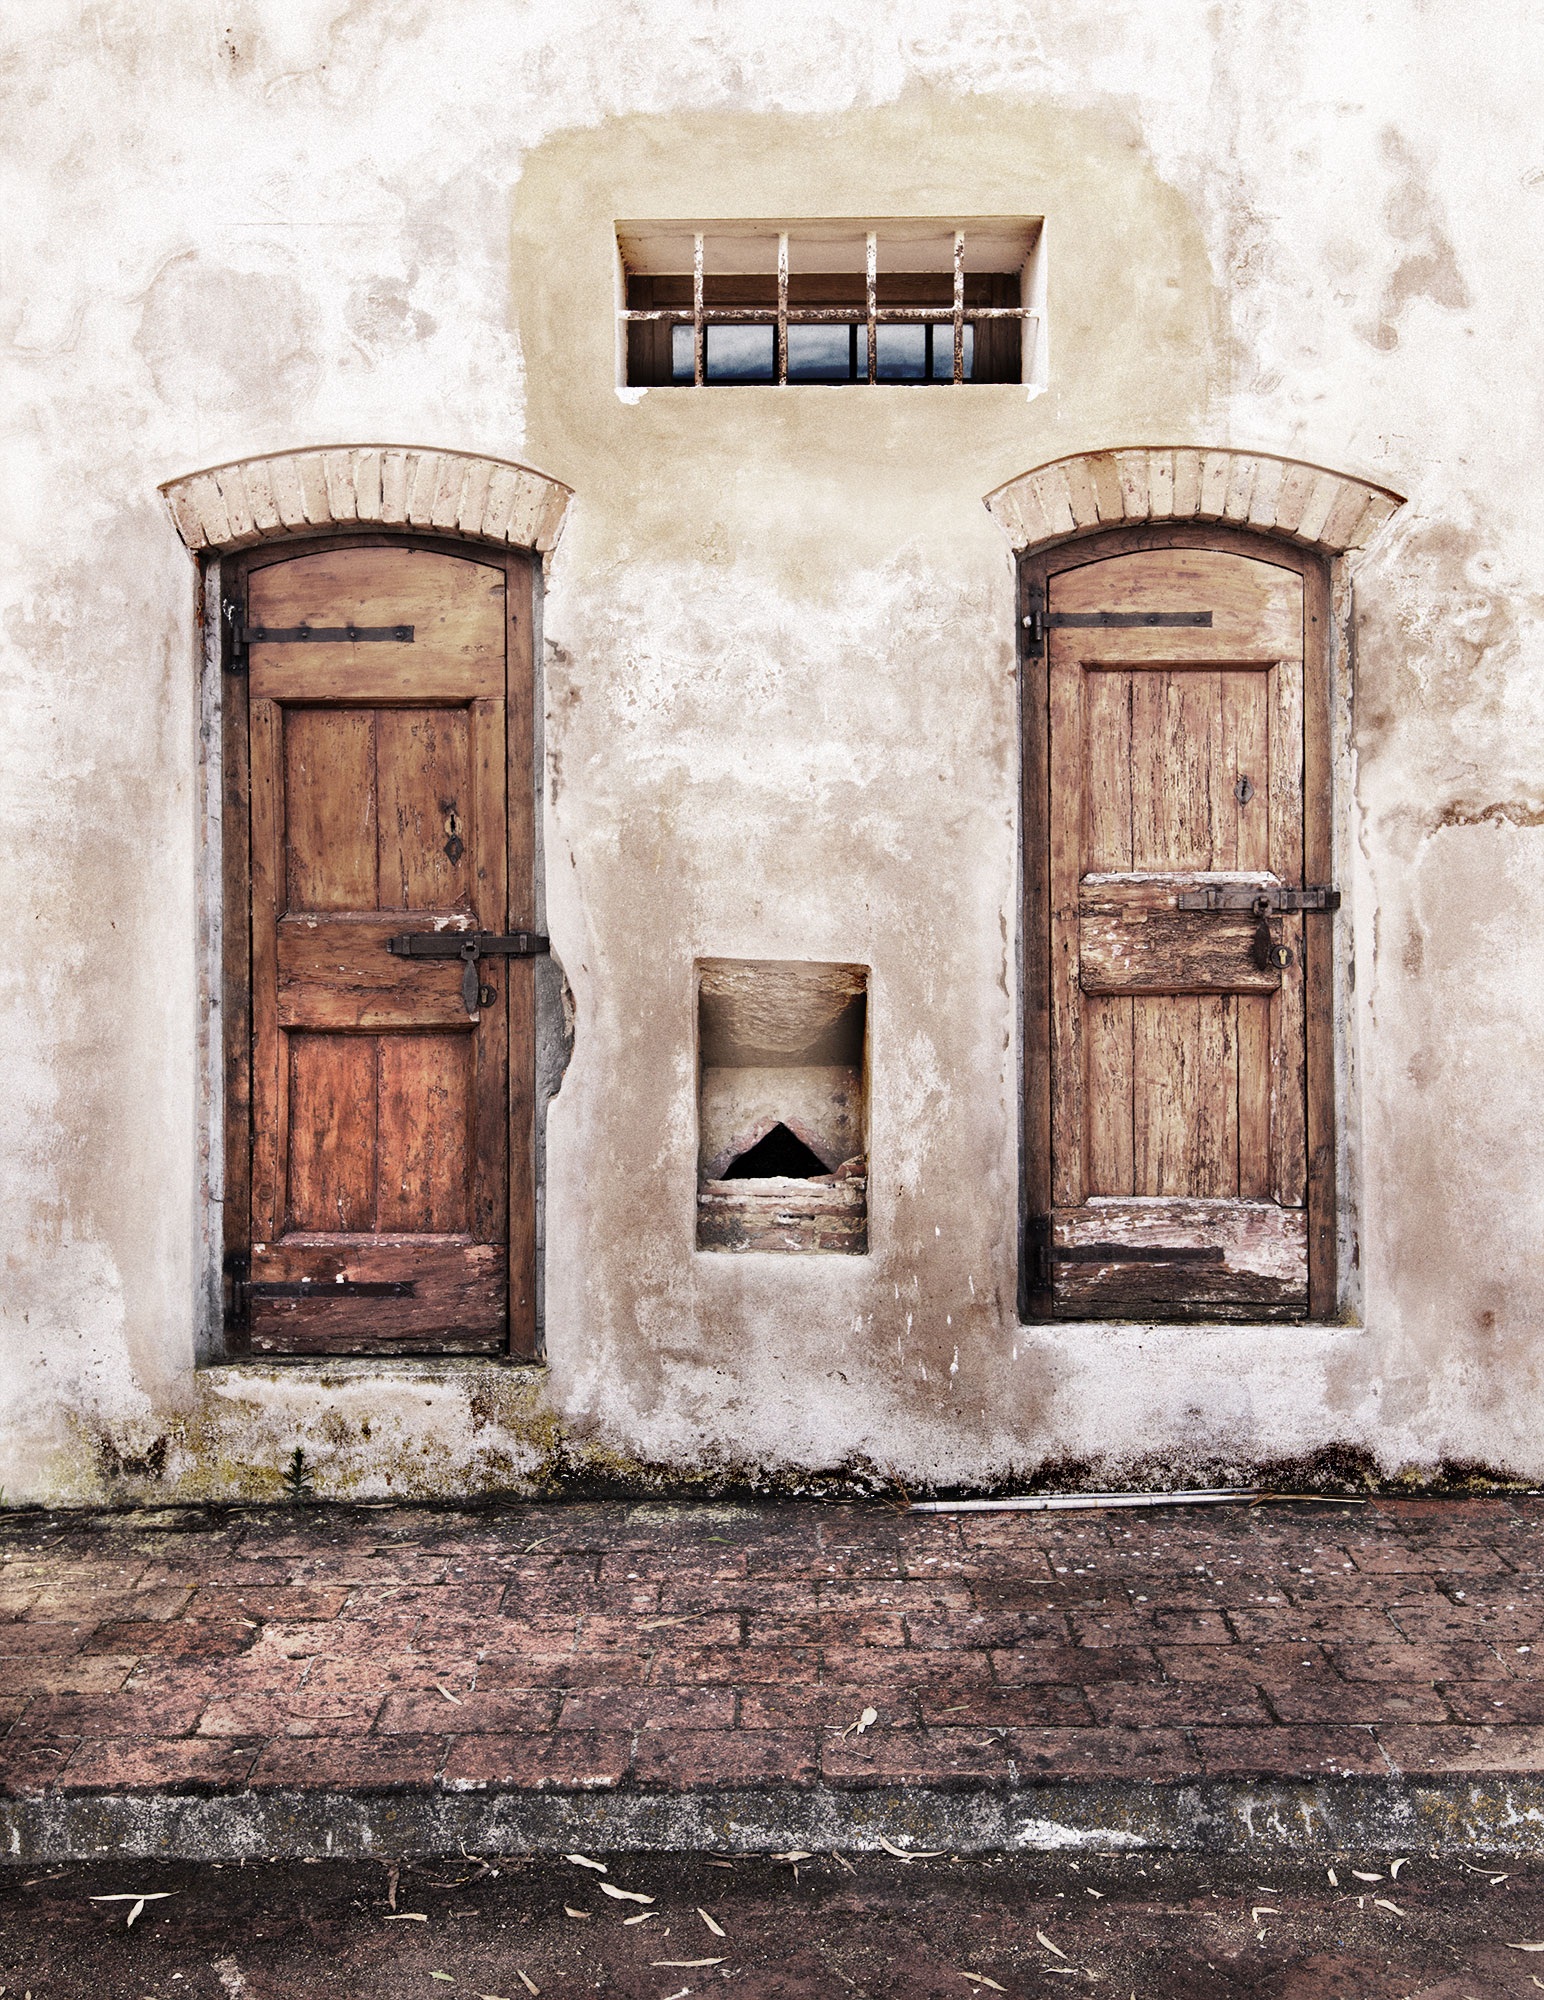
wood, white, house, texture, window, home, wall, arch, color, tuscany, facade, brick, door, ancient history